Masaka

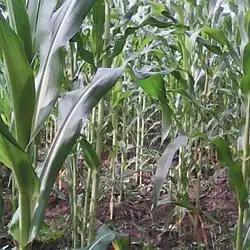
Maize plantation in Masaka

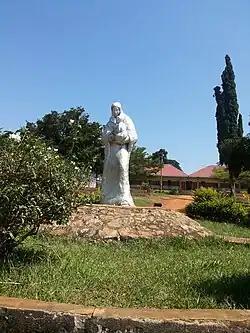
Villa Maria Catholic parish in Masaka

Masaka is a city in the Buganda Region in Uganda, west of Lake Victoria. The city is the headquarters of Masaka District.